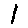
Label: 1